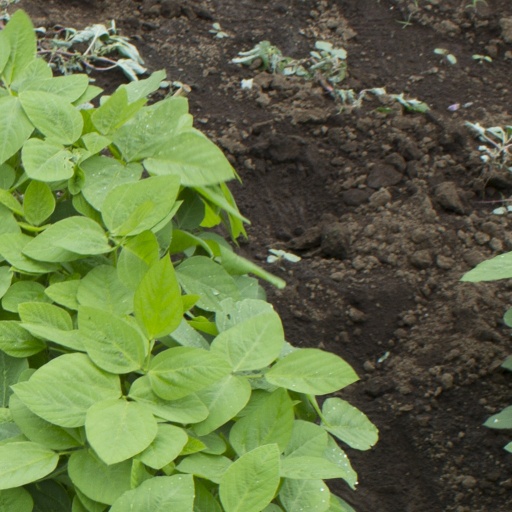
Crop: soybean